Chapelcross nuclear power station

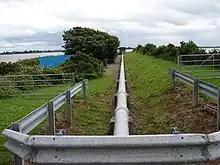
Effluent discharge pipeline approaching the Solway coast south of Annan

The south part of the site consists of a modular administration building, four reactor buildings, turbine hall, maintenance workshops, stores, fuel element cooling pond building, tritium processing plant (CXPP) and new flask handling facility (FHB). The part of the site referred to as north site consists of legacy buildings including aircraft hangars, a graphite handling laboratory and a large building that originally housed some 10,000drums of yellow depleted uranium trioxide arising from reprocessing at Sellafield. In the mid-2010s, the NDA removed and shipped all of the depleted uranium drums from Chapelcross to Sellafield.